RML 64-pounder 71 cwt gun

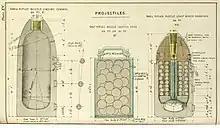
Ammunition diagram from the gun handbook, 1887

The 64-pounder used three types of ammunition. This ammunition was common to the other natures of 64 pounder gun - the 58 cwt converted gun and the 64 cwt gun. Although issued for sea service and many being sited on coastal artillery positions, their effectiveness against armour of heavily armoured ships was limited. Common shell could be used against buildings or fortifications, shrapnel shell (for use any Infantry or Cavalry) and case shot (for close range use against 'soft' targets. Ignition was through a copper lined vent at the breech end of the gun. A copper friction tube would be inserted and a lanyard attached. When the lanyard was pulled the tube would ignite, firing the gun. A number of different fuzes could be used enabling shells to either burst at a pre-determined time (and range), or on impact.